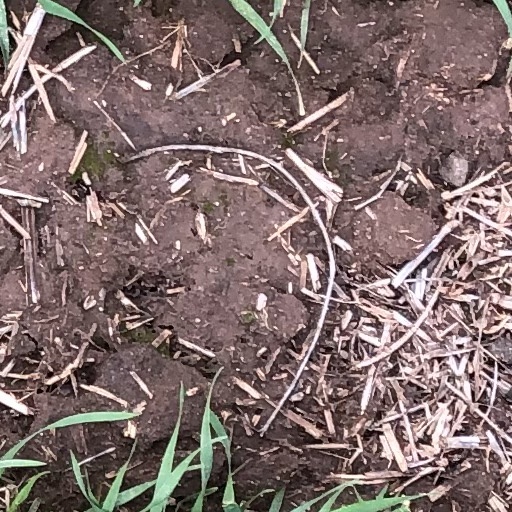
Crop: wheat